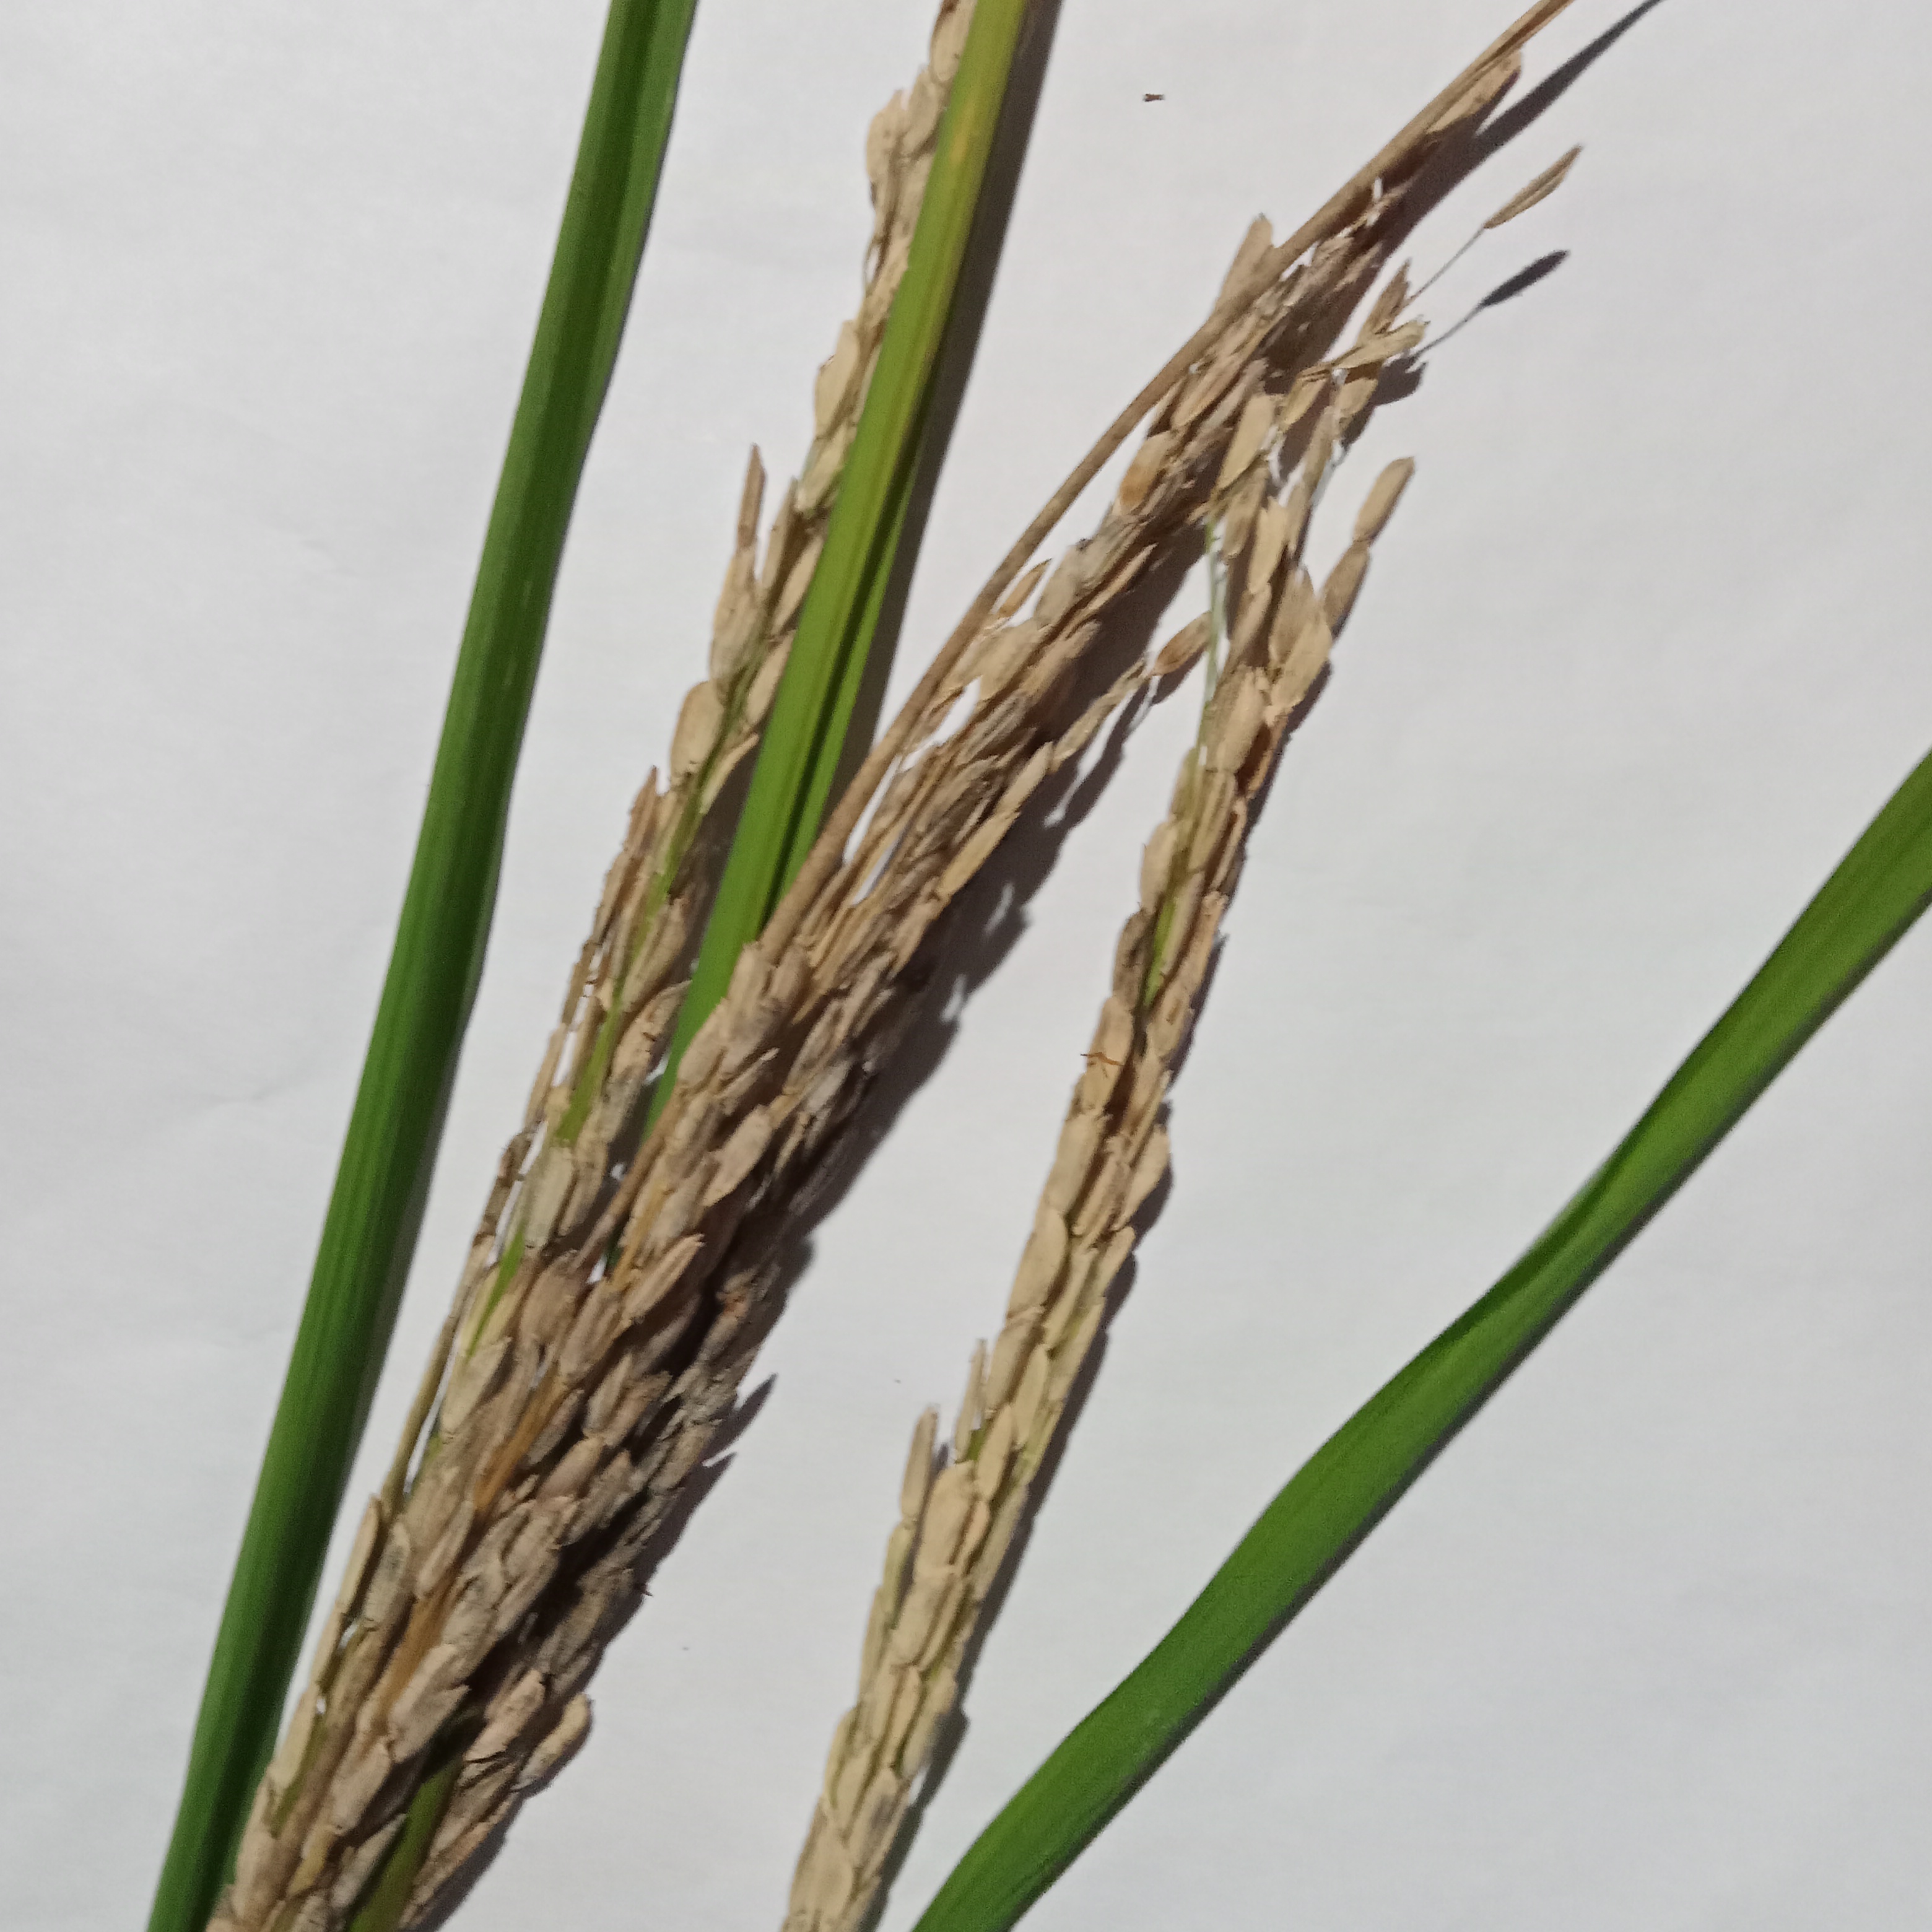
Nhãn: Bệnh Đạo ôn lá và cổ bông (Rice leaf and neck blast)